Nishioguchi Station

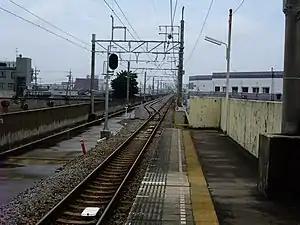
Nishioguchi Station in February 2019

Nishioguchi Station is served by the Meitetsu Nishio Line, and is located 14.2 kilometers from the starting point of the line at .